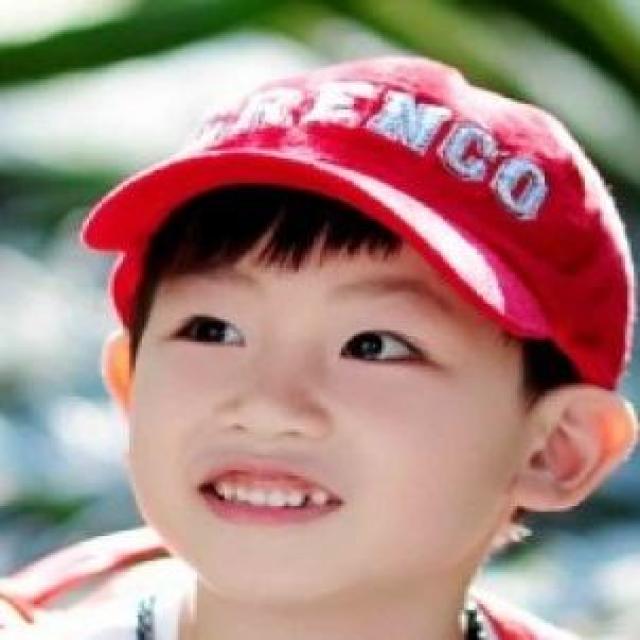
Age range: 0-12